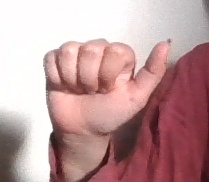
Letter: dhad